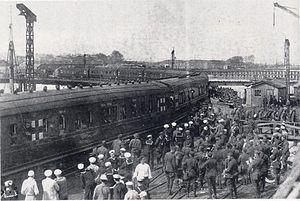
Appontement du train à Pauillac
La gare de Pauillac est une gare ferroviaire française de la ligne de Ravezies à Pointe-de-Grave, située sur le territoire de la commune de Pauillac, dans le département de la Gironde, en région Nouvelle-Aquitaine.
La ligne de Ravezies à Pointe-de-Grave, anciennement ligne de Bordeaux-Saint-Louis à Pointe de Grave, et surnommée ligne du Médoc, est une ligne du réseau ferré français qui relie la gare de Ravezies au Verdon sur Mer et à la Pointe de Grave en traversant le Médoc. Une fois à la Pointe, la ville de Royan est reliée par correspondance avec le bac.